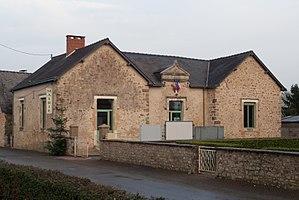
Mairie de Neuvillette-en-Charnie.
Neuvillette-en-Charnie est une commune française, située dans le département de la Sarthe en région Pays de la Loire, peuplée de 293 habitants.